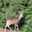
Label: deer